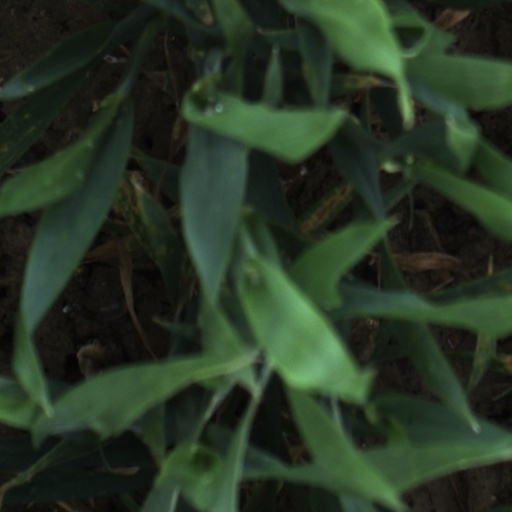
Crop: wheat